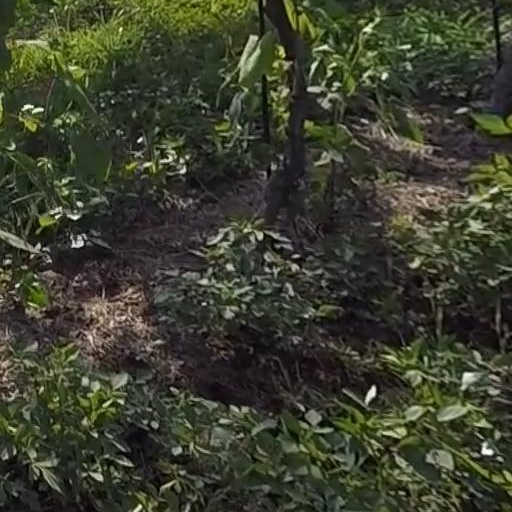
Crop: grape